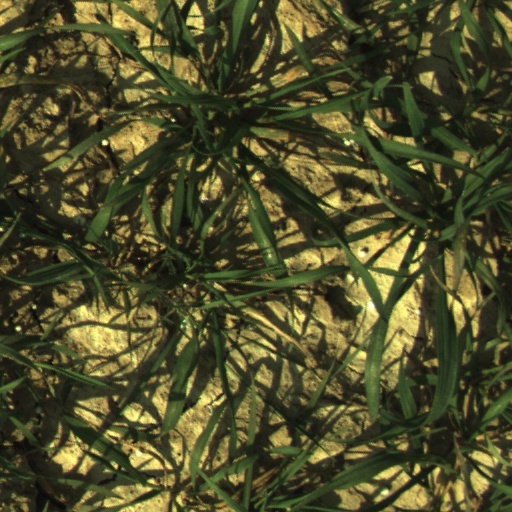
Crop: wheat